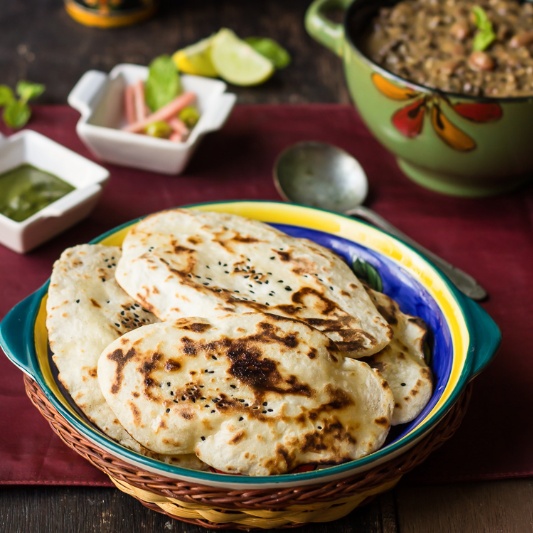
Dish: butter_naan